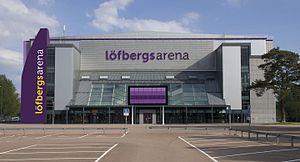
La Löfbergs Arena est une salle omnisports de Karlstad en Suède. Elle a été construite en 2001. Le nom de l'arène vient du torréfacteur de café Löfbergs.
Le Melodifestivalen 2018 est le concours de chansons permettant de sélectionner le représentant de la Suède au Concours Eurovision de la chanson 2018. Il consistera en quatre demi-finales, rassemblant sept artistes chacune, une deuxième chance et une finale. Les participants ont été annoncés par SVT le 28 novembre 2017.